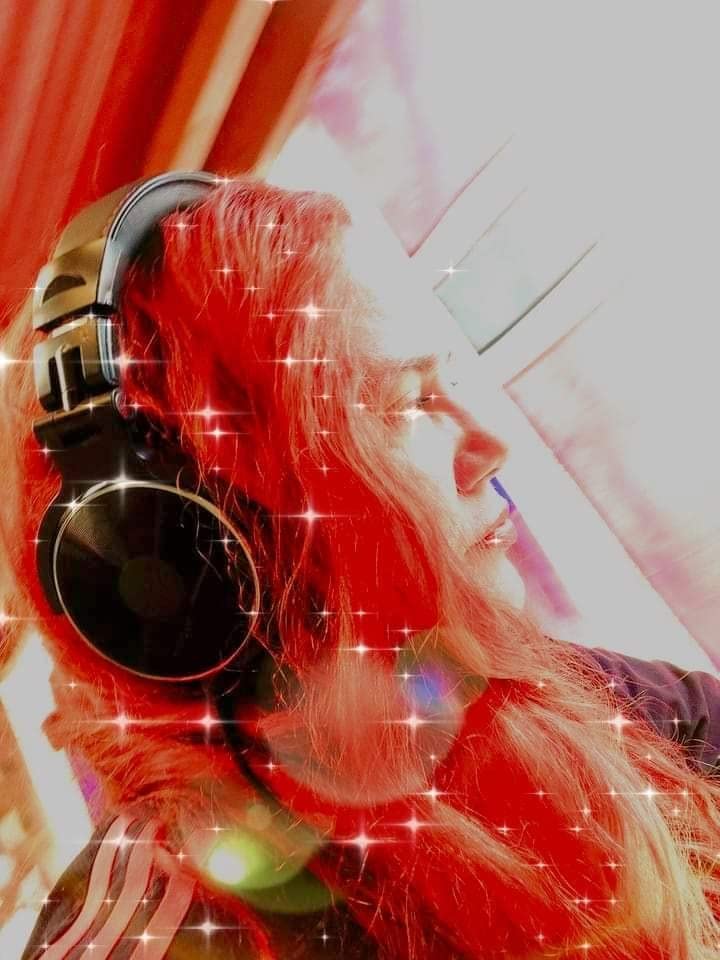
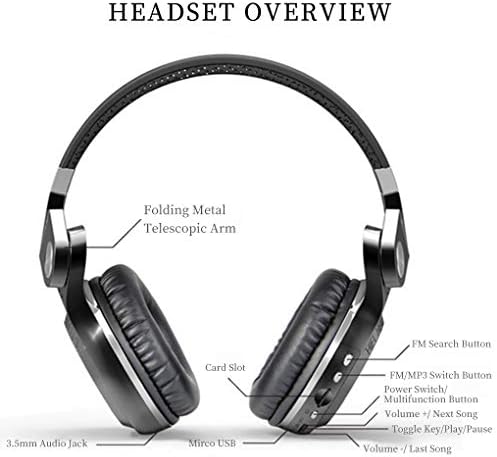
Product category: headphones
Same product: no